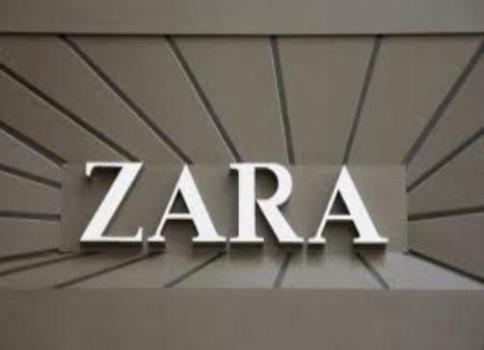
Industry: Clothes